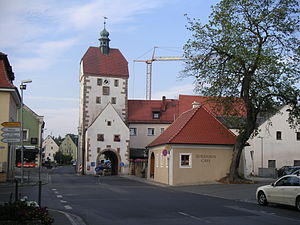
Vilseck / Geografi / Bydele, landsbyer og bebyggelser
Vogelturm i Vilseck.
Vilseck er en by i Landkreis Amberg-Sulzbach i Oberpfalz i den tyske delstat Bayern